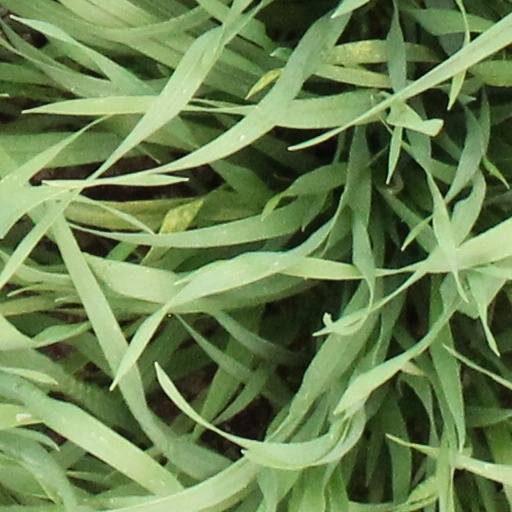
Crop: wheat